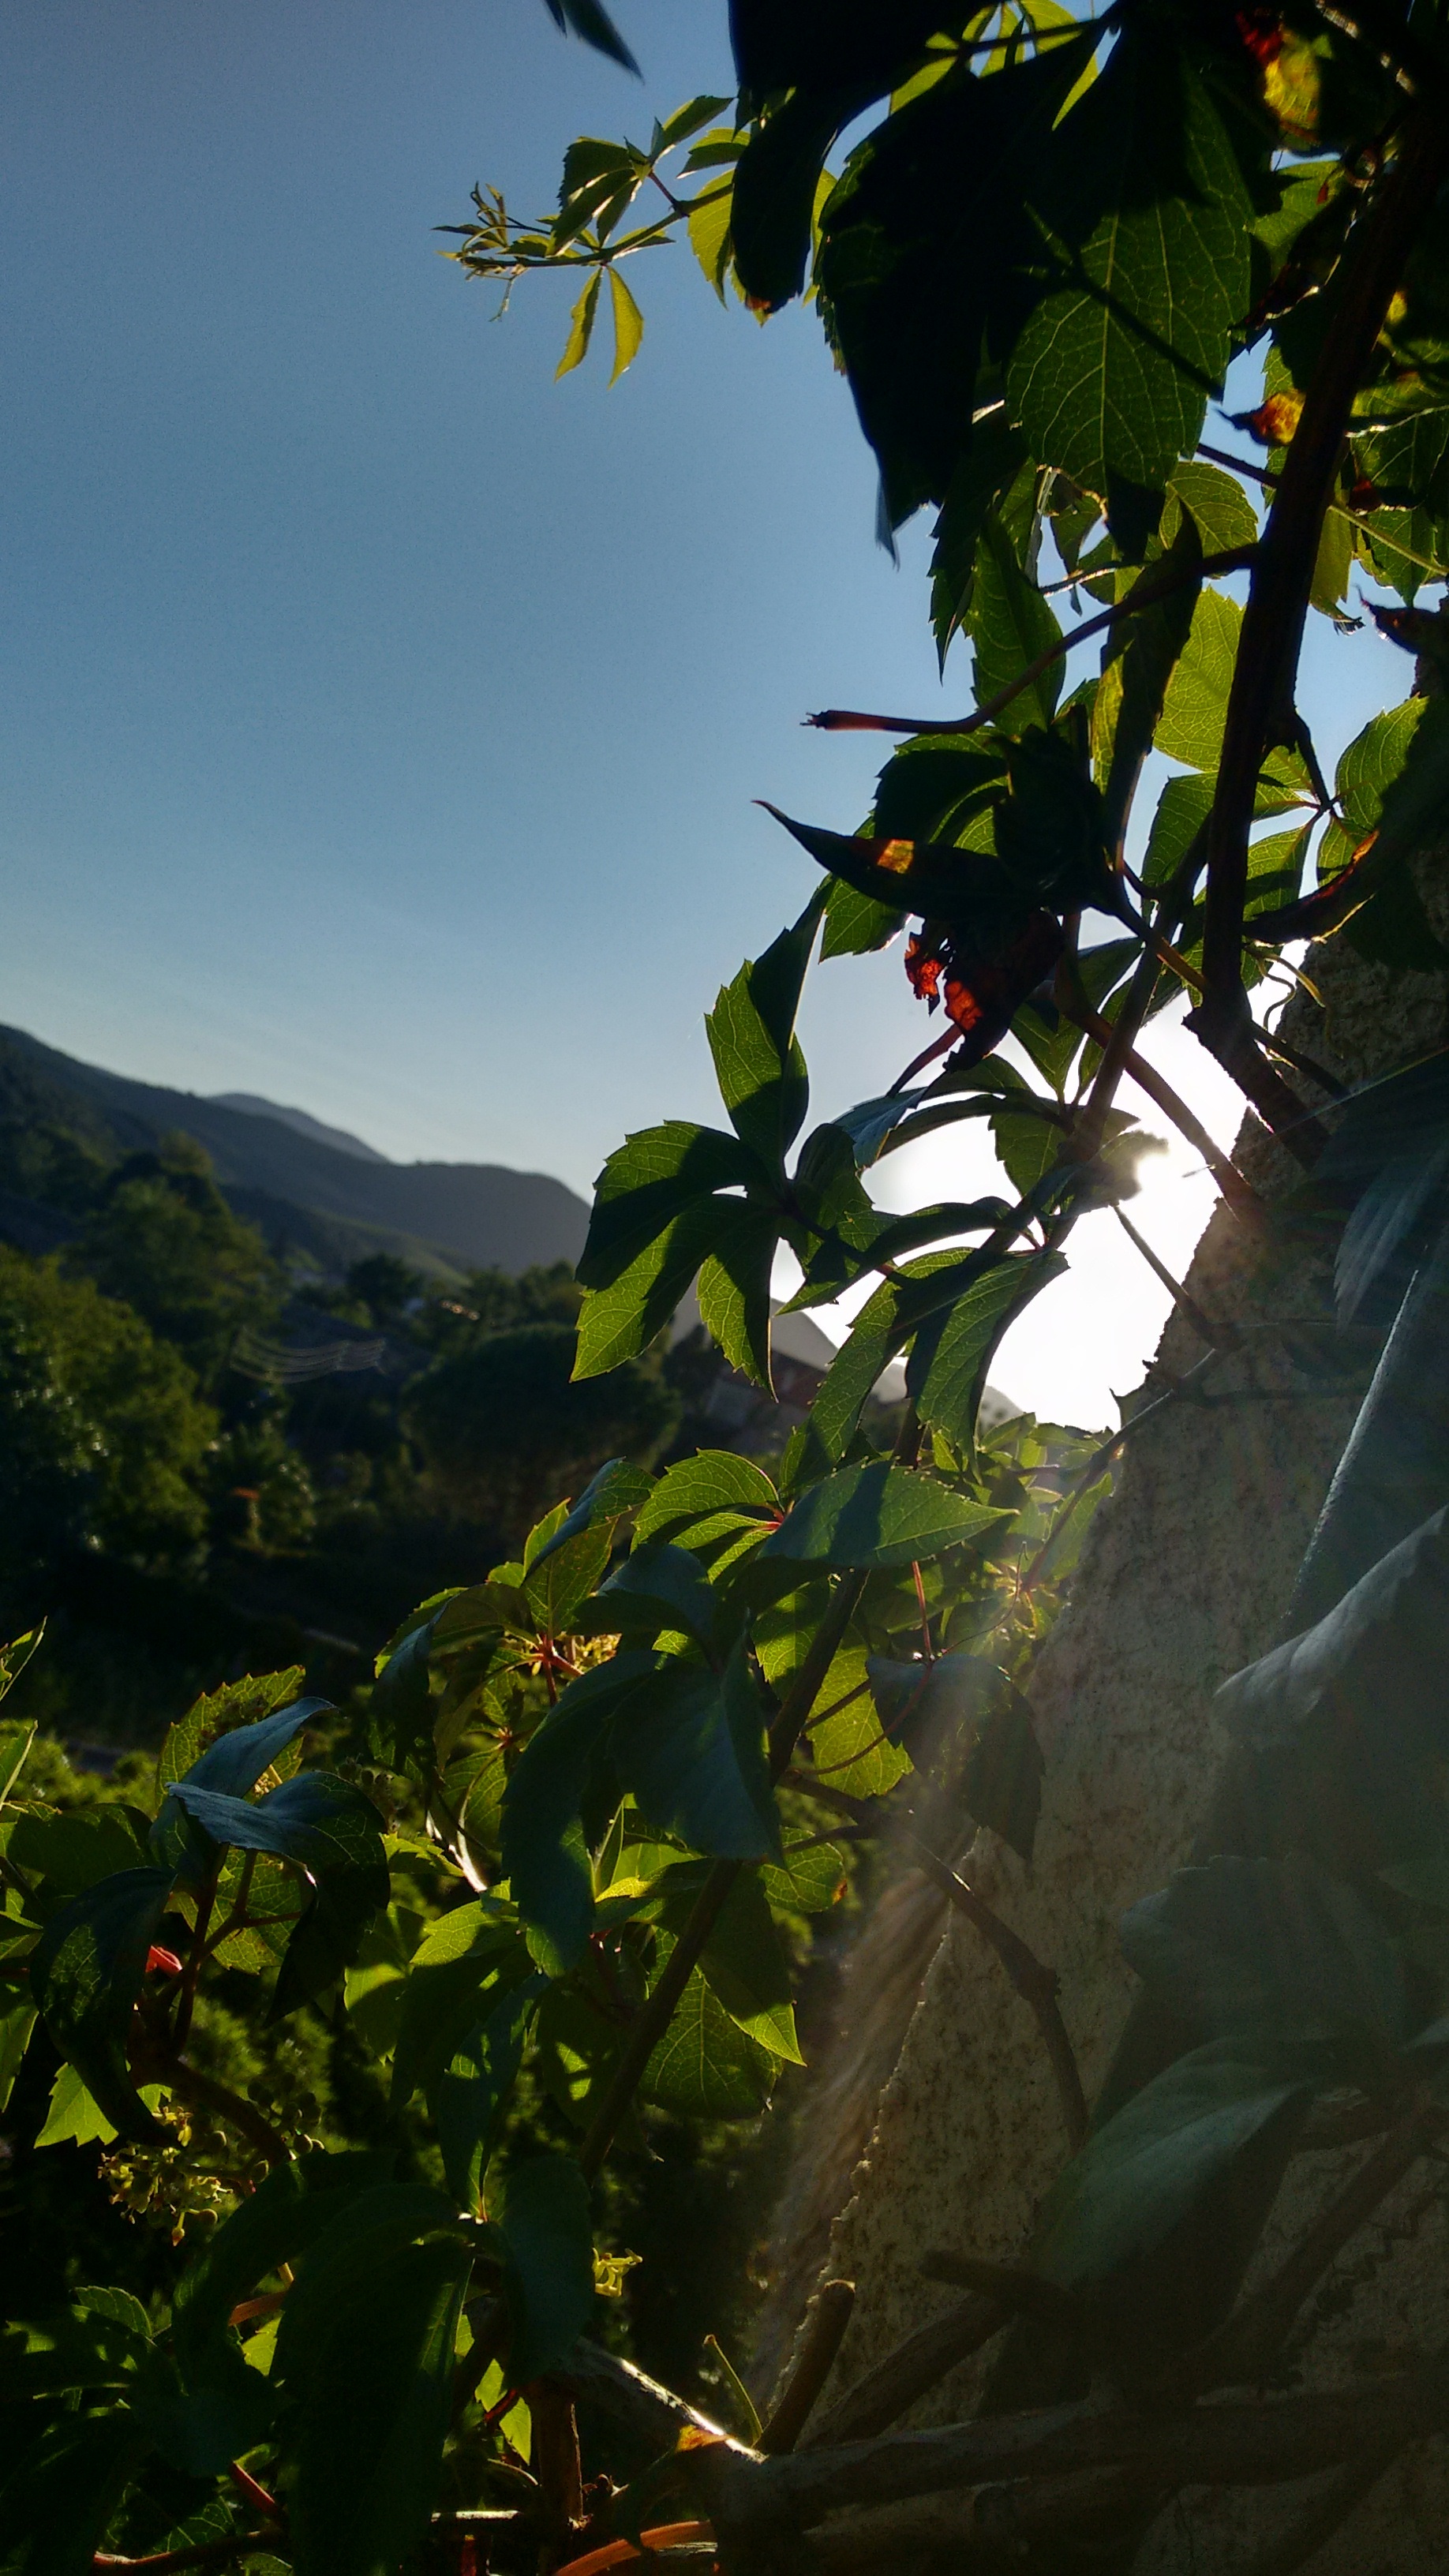
tree, nature, branch, plant, sunlight, leaf, flower, adventure, green, jungle, autumn, botany, agriculture, garden, flora, rainforest, tropics